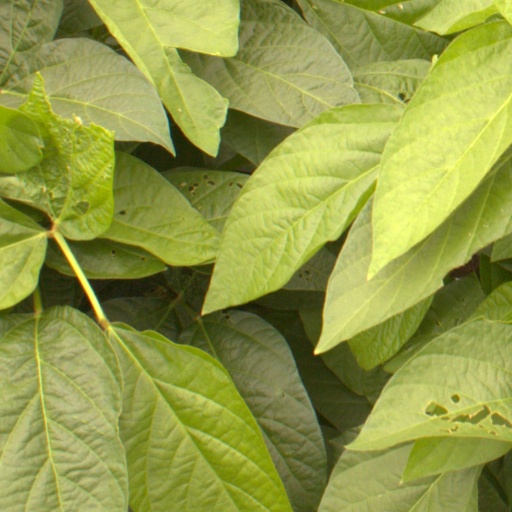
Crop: soybean